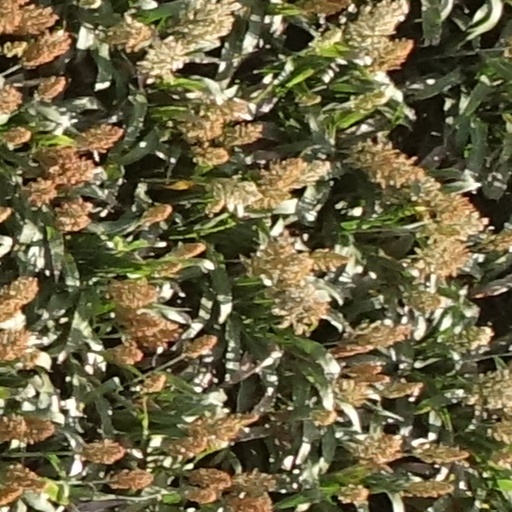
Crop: sorghum